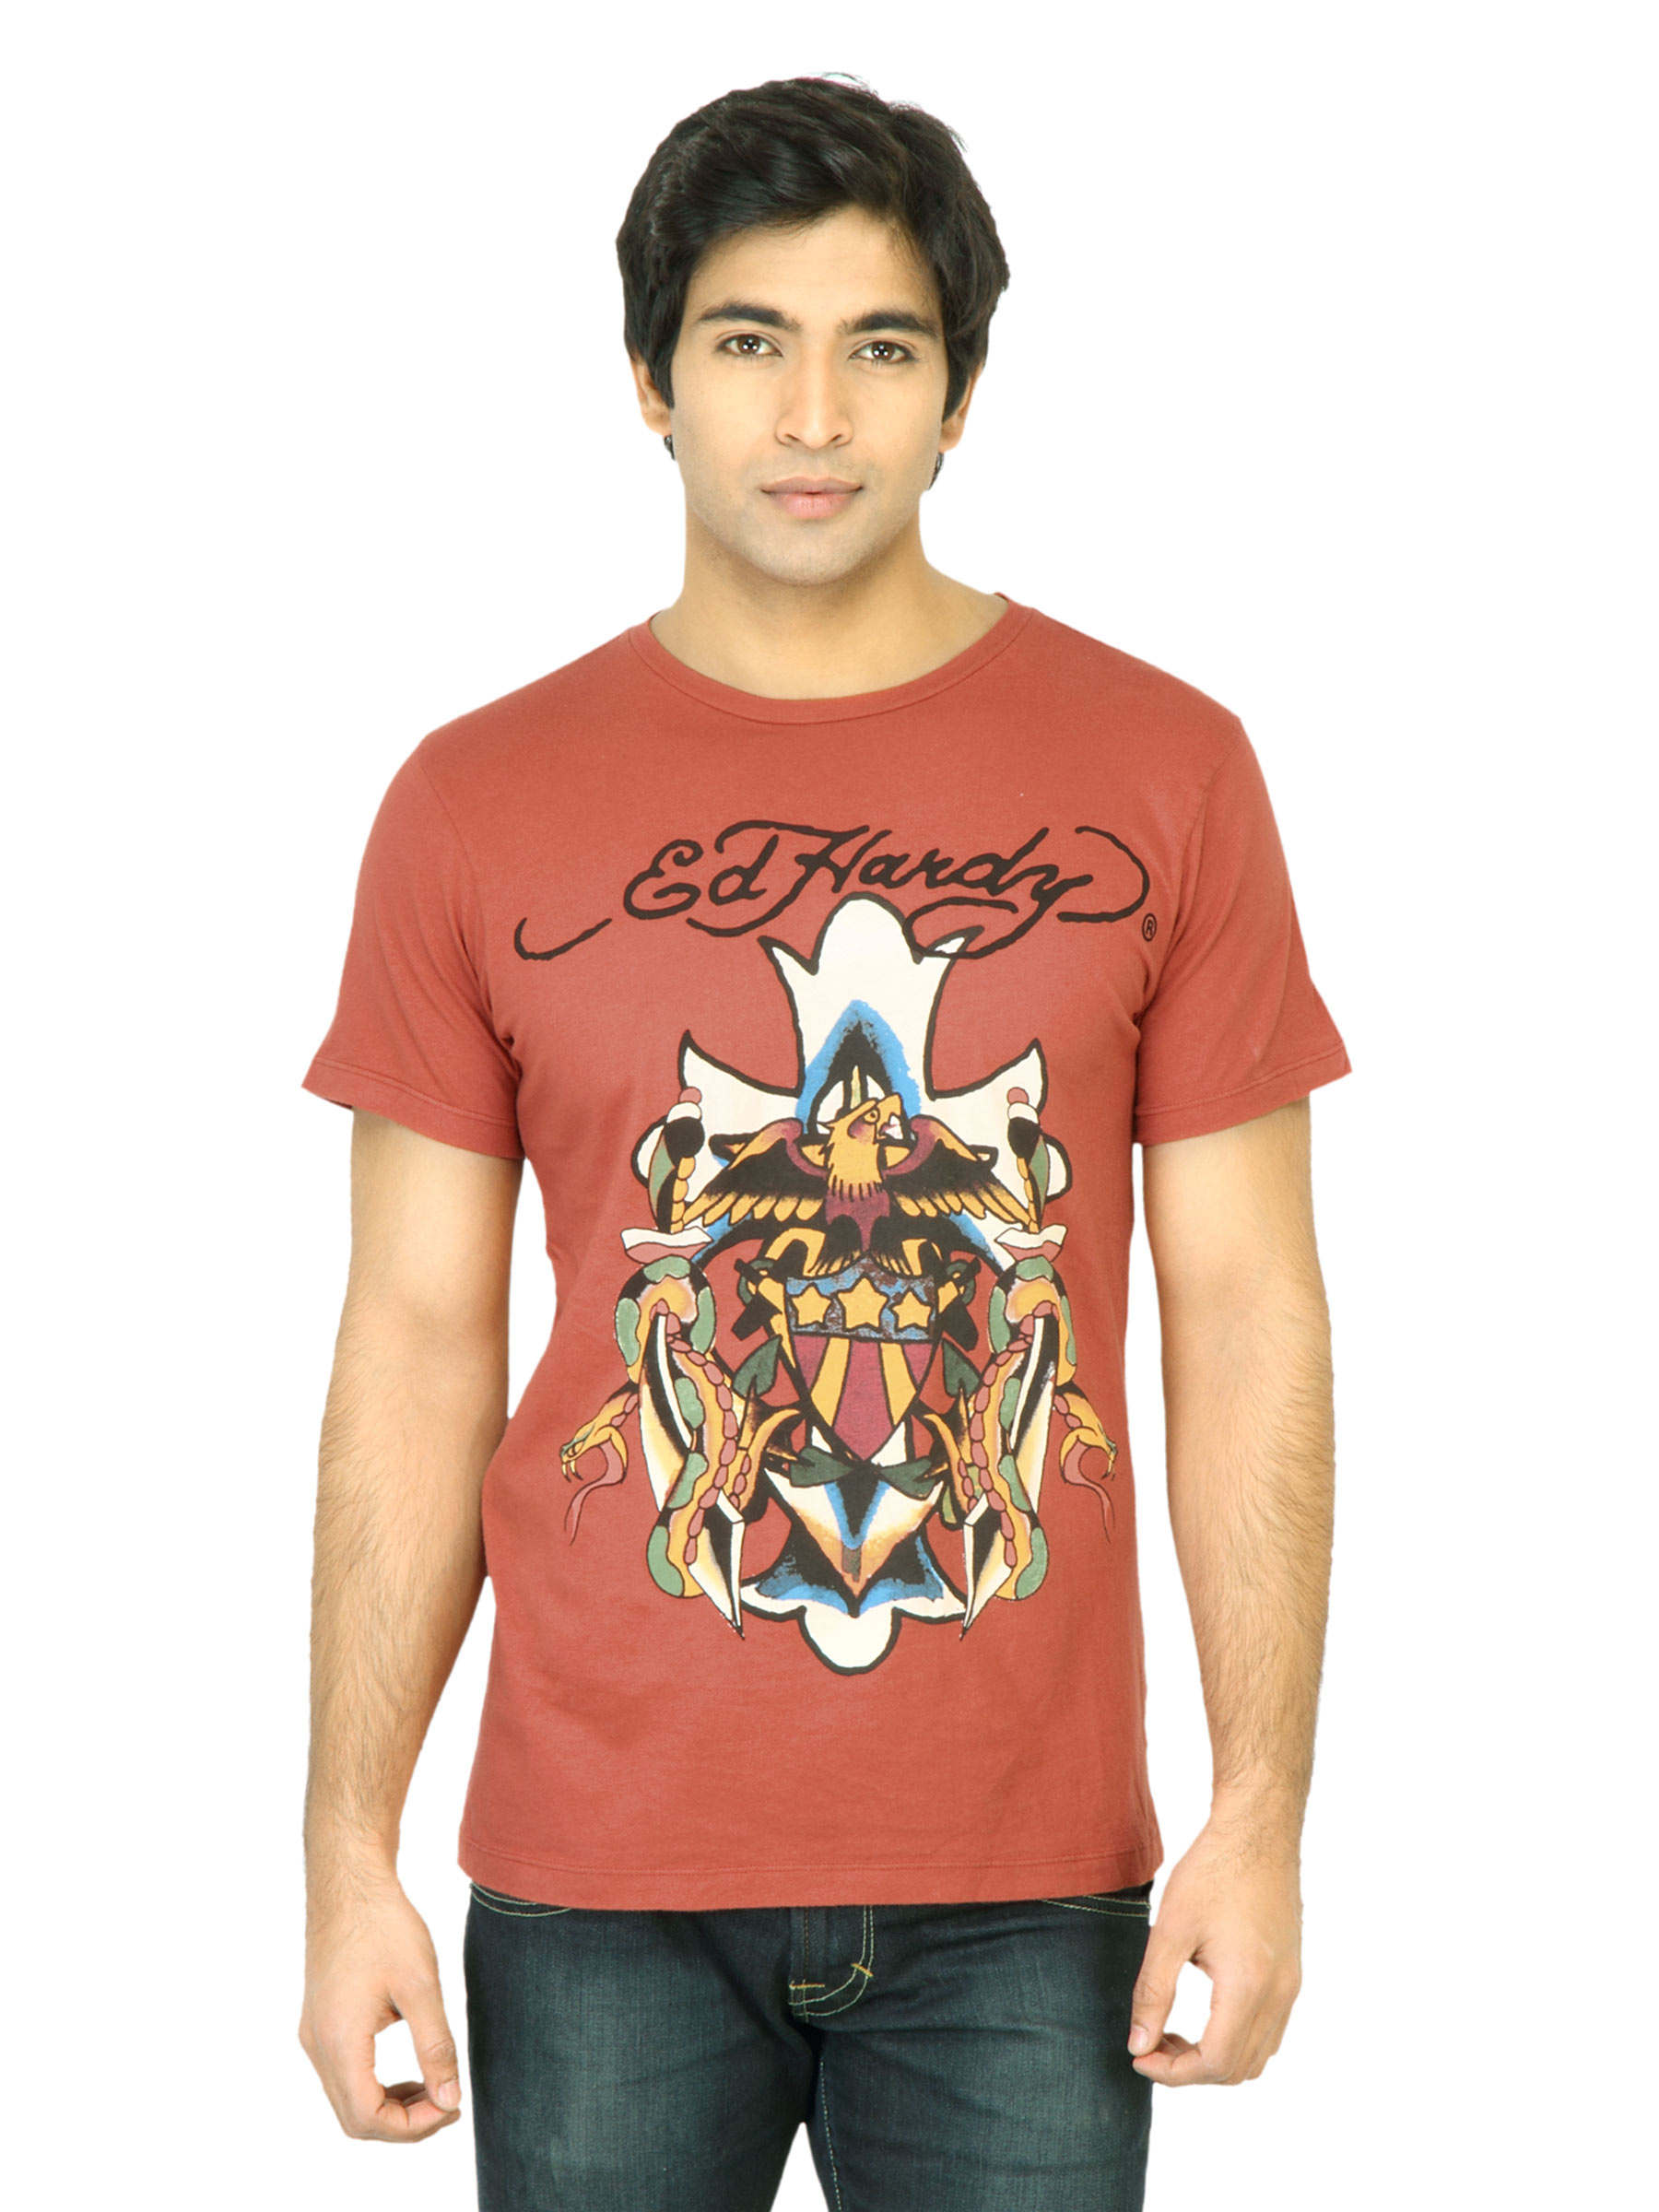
Ed Hardy Men Vintage  Brick Red T-Shirt
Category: Apparel / Topwear / Tshirts
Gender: Men
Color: Red
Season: Fall 2011
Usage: Casual